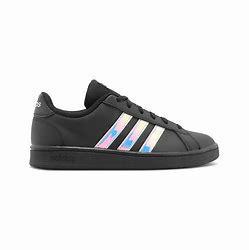
Brand: Adidas
Model: Grand Court Base